Metre Convention

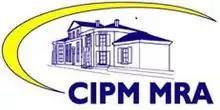
Logo used by laboratories that have been accredited under the CIPM MRA scheme

The original treaty was written in French and the authoritative language of all official documents is French. Communication between the BIPM and member states is, in the case of France, via the French Foreign Minister and in the case of all other members, via the members' ambassador to France.